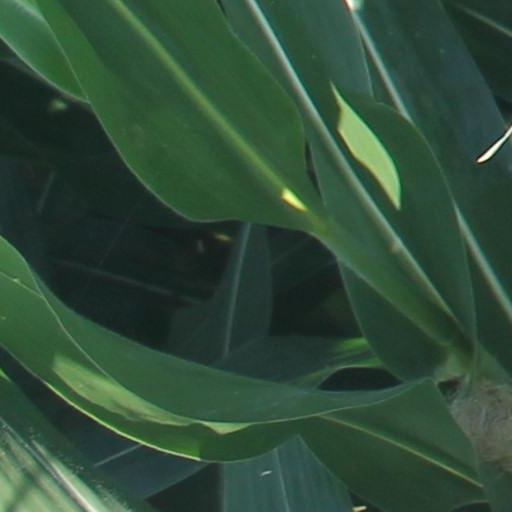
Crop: maize; corn